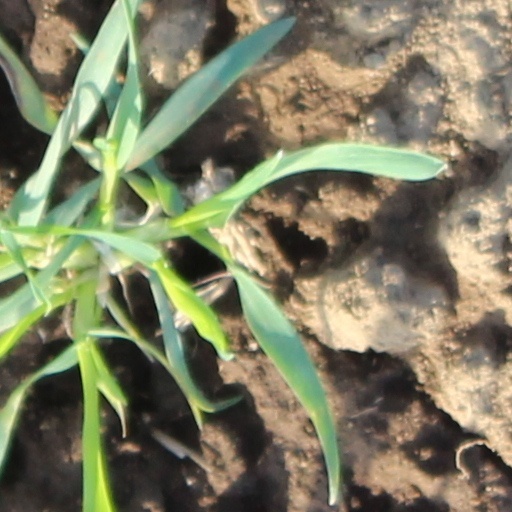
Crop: wheat